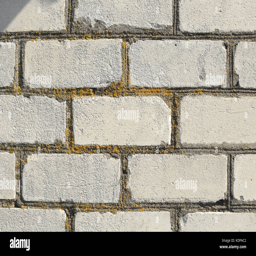
close - up texture of fragment of an old white brick wall with building seams covered by yellow lichen at sunny day